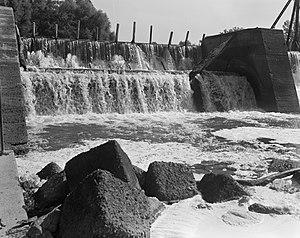
La ville de Calion est située dans le comté d’Union, dans l’État de l’Arkansas, aux États-Unis. Sa population s’élevait à 494 habitants lors du recensement de 2010, estimée à 459 habitants en 2017.